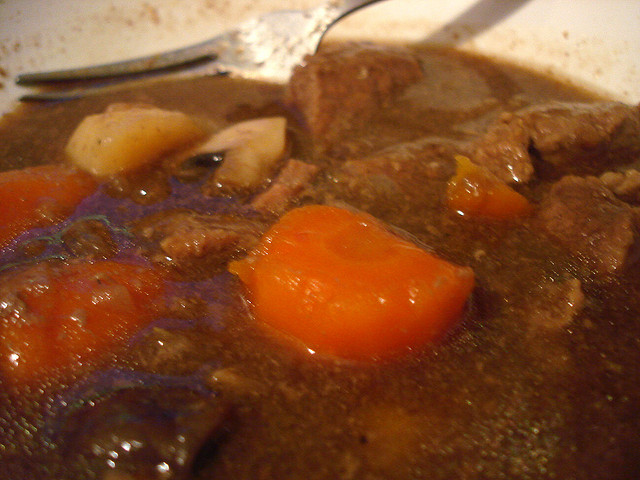
user: Given an image and a question. Answer the question in a short answer. Question: What are these pieces in? Short Answer:
assistant: stew